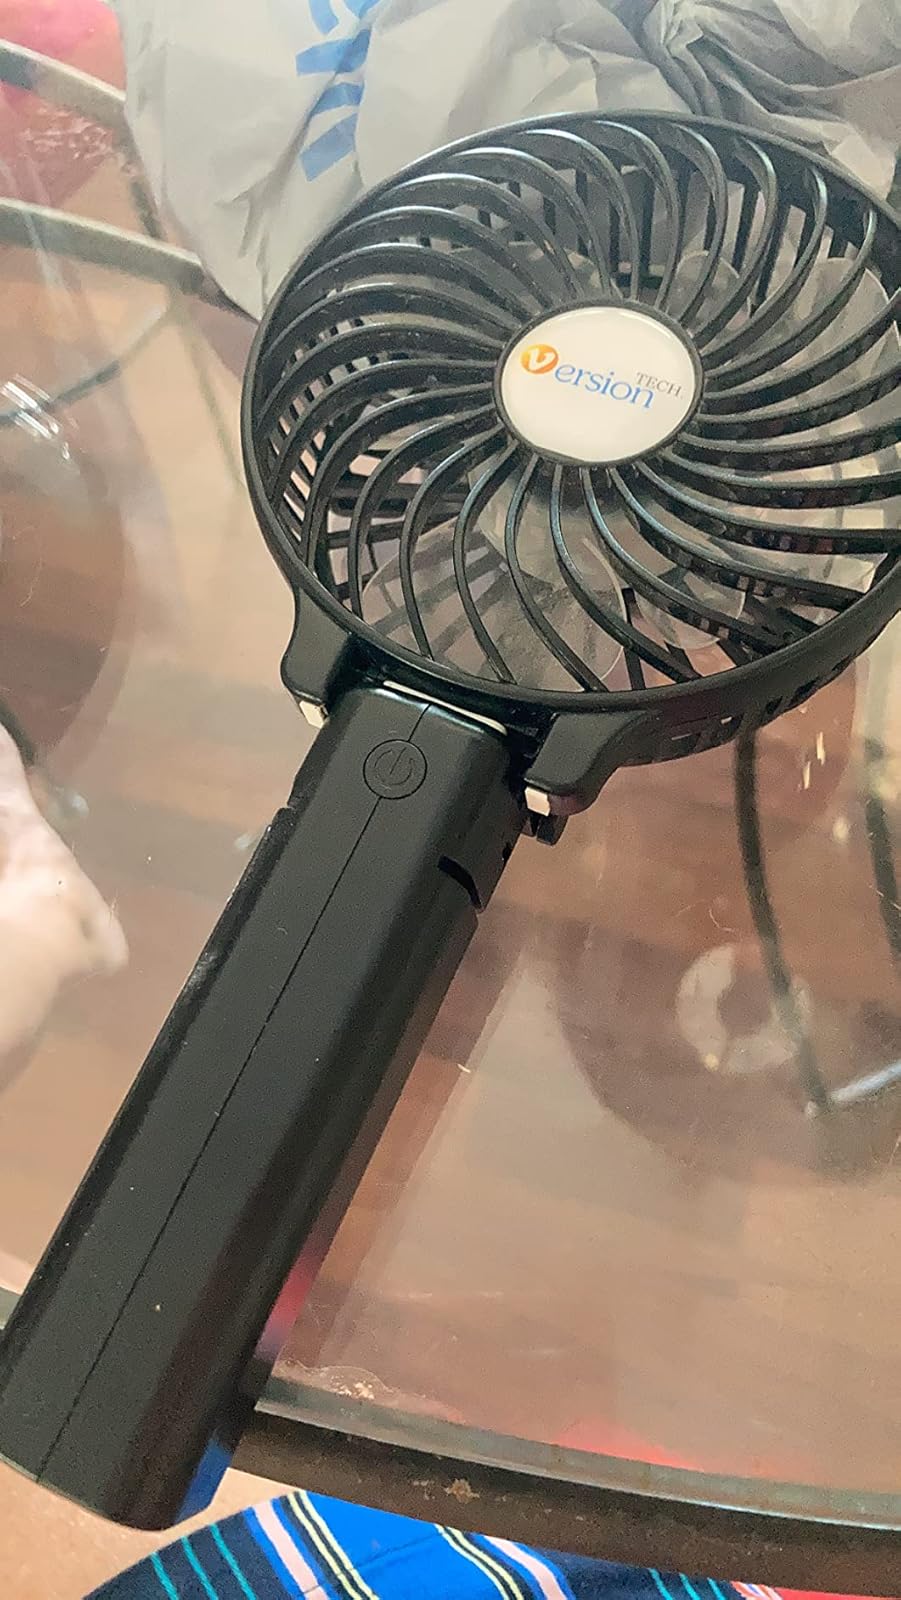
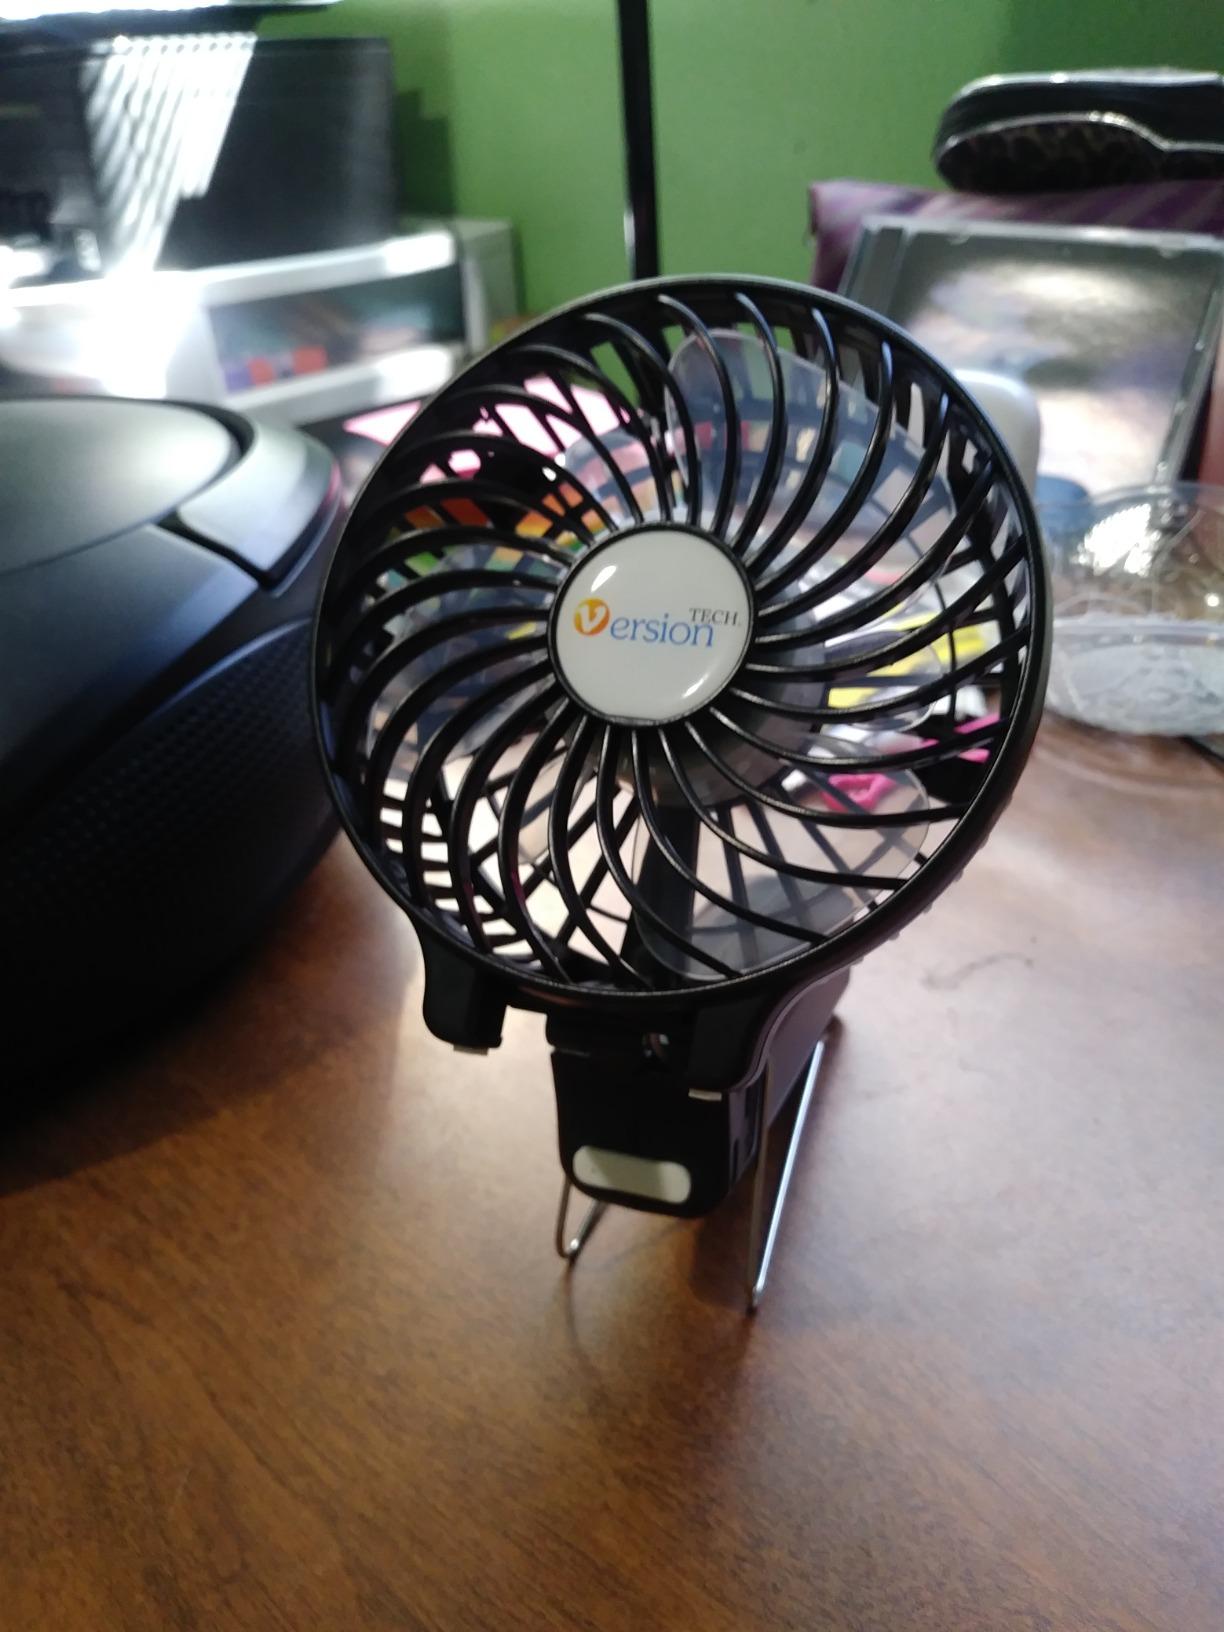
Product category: fan
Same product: yes